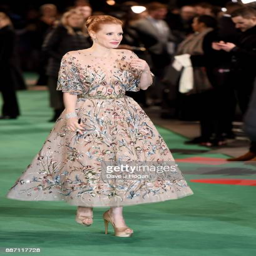
actor attends the premiere held